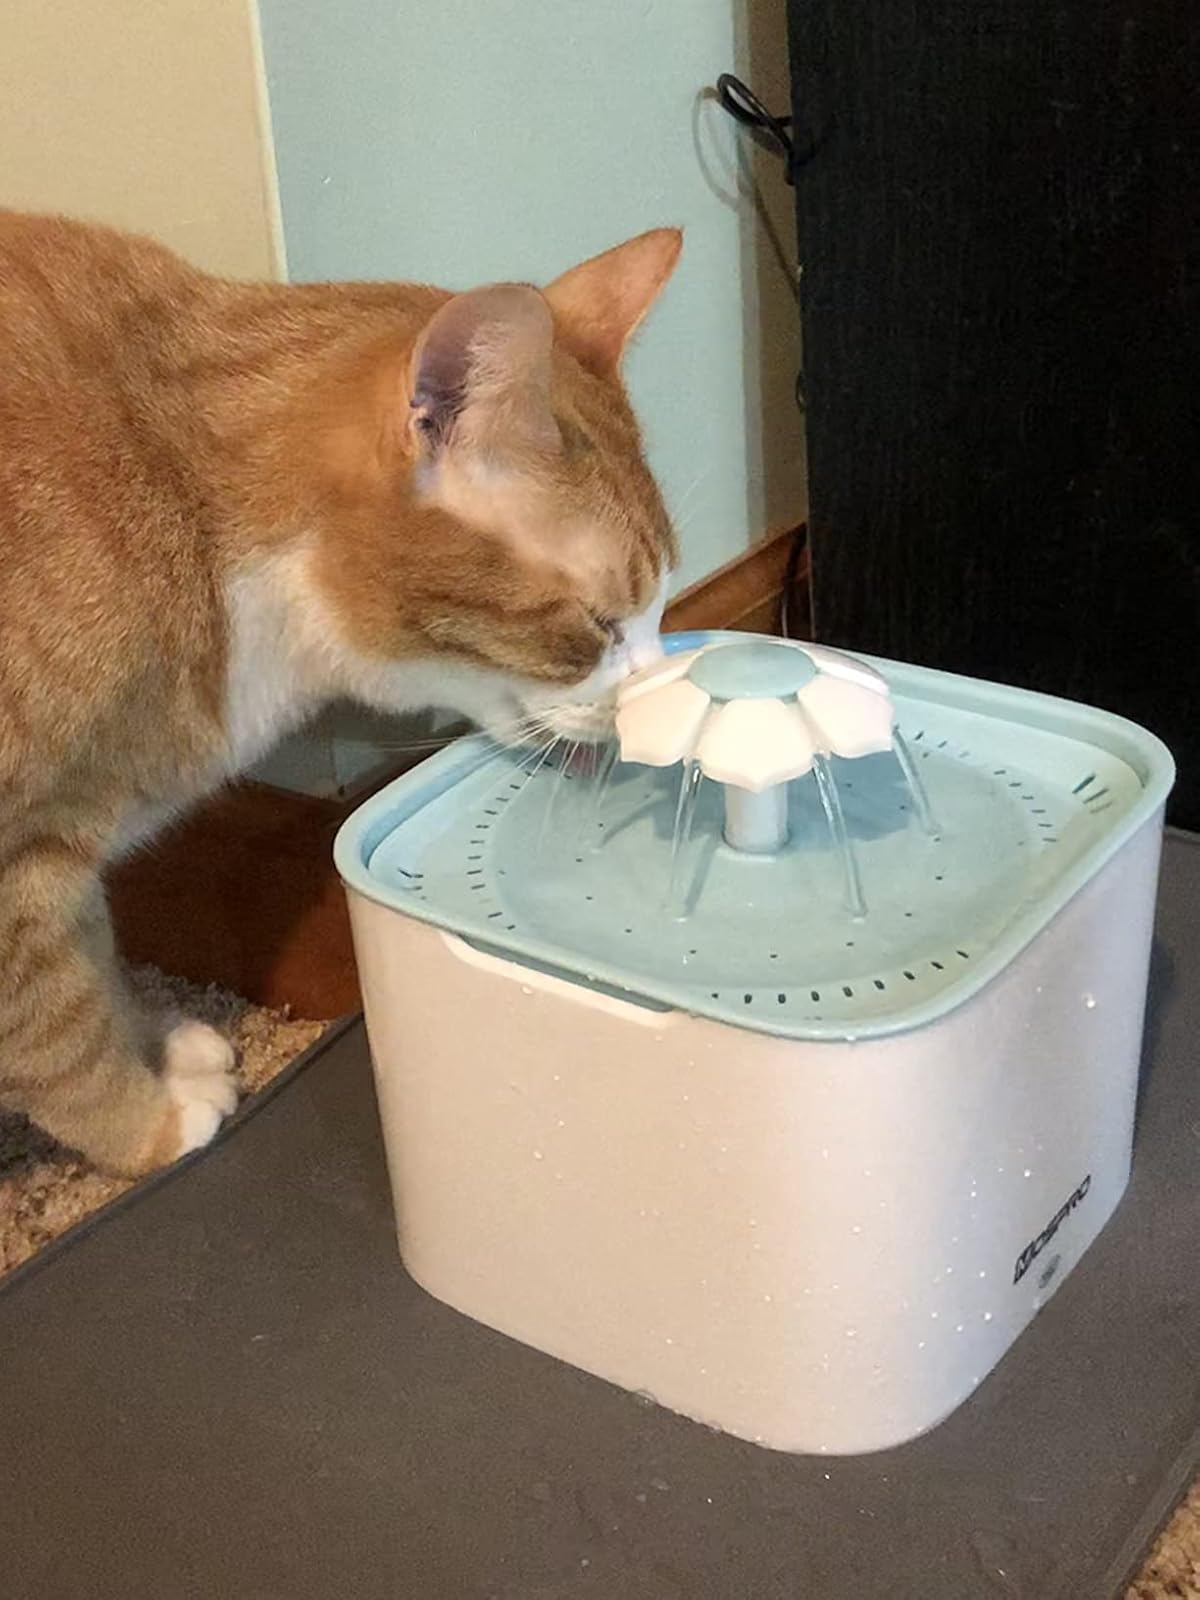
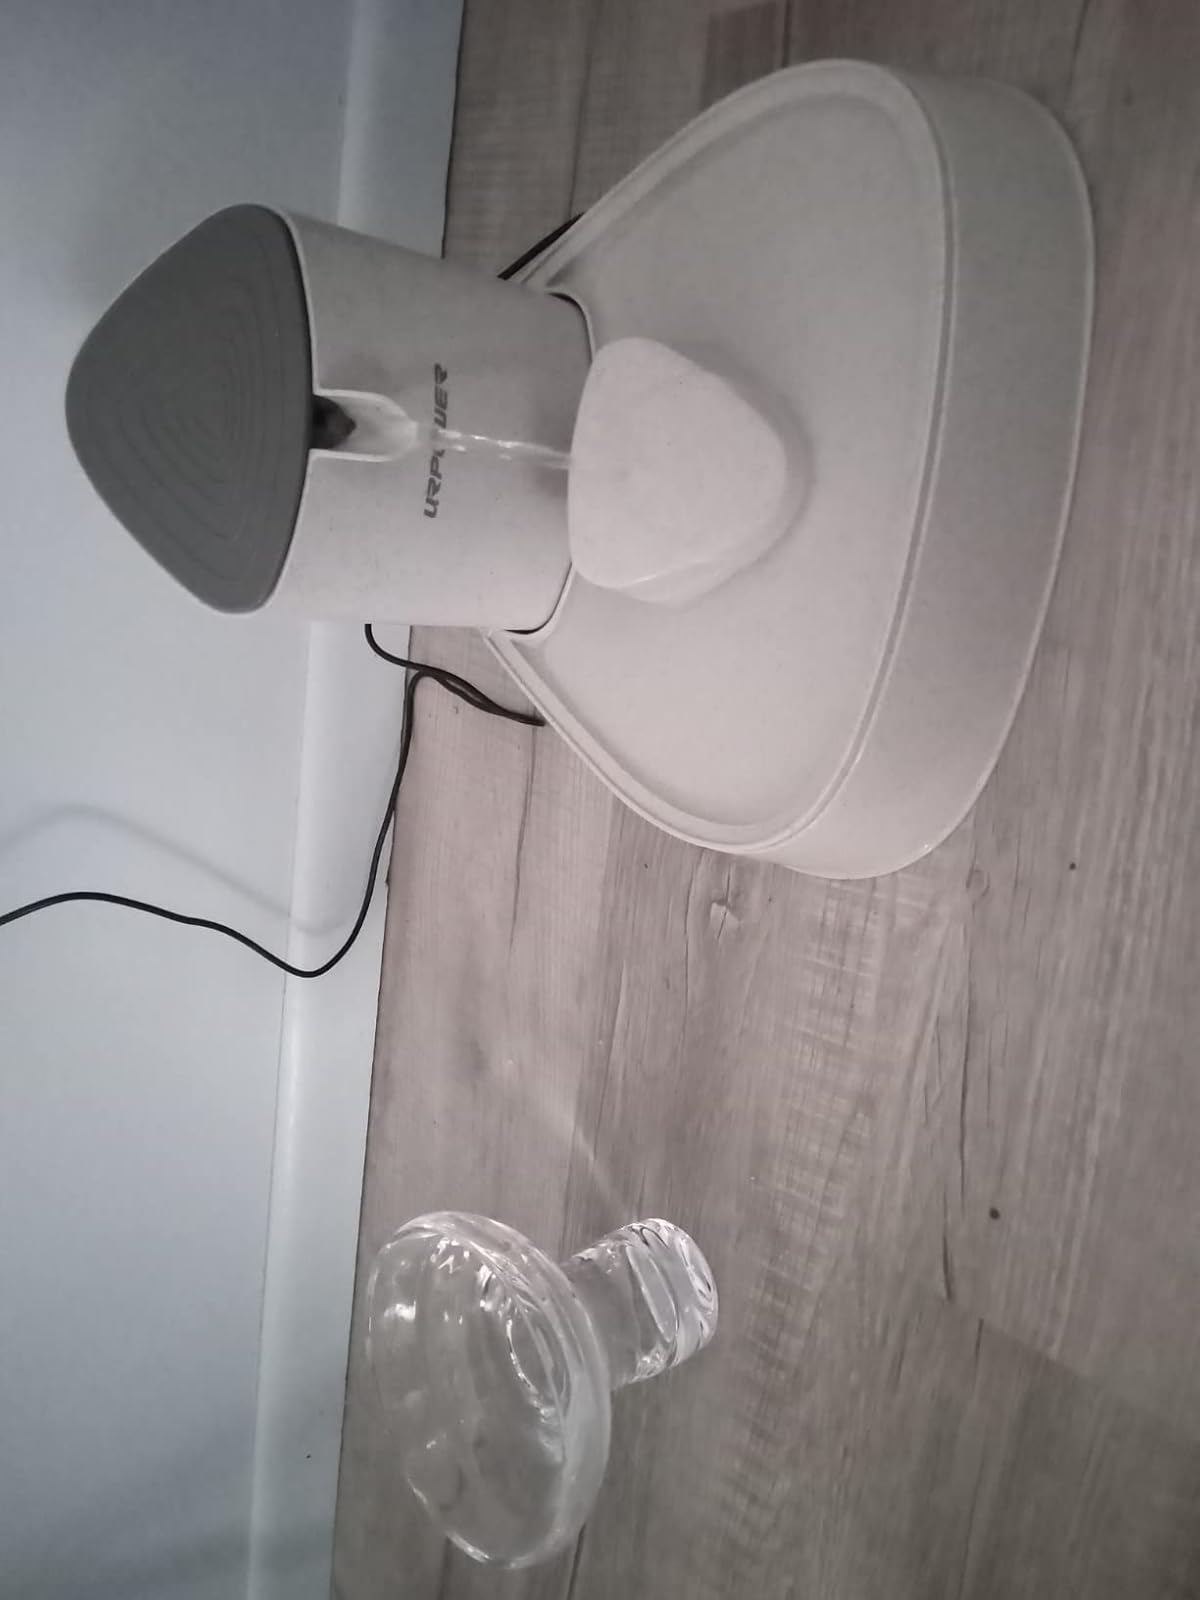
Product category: items_bowl
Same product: no